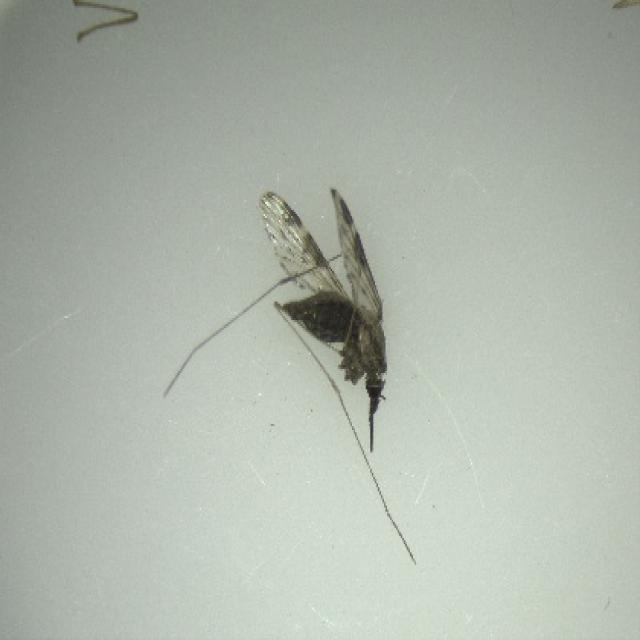
Species: anopheles_sinensis